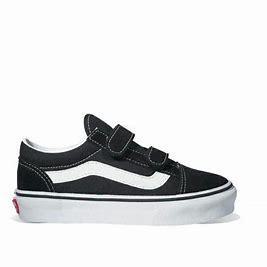
Brand: Vans
Model: Old Skool V